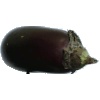
Label: Eggplant 1